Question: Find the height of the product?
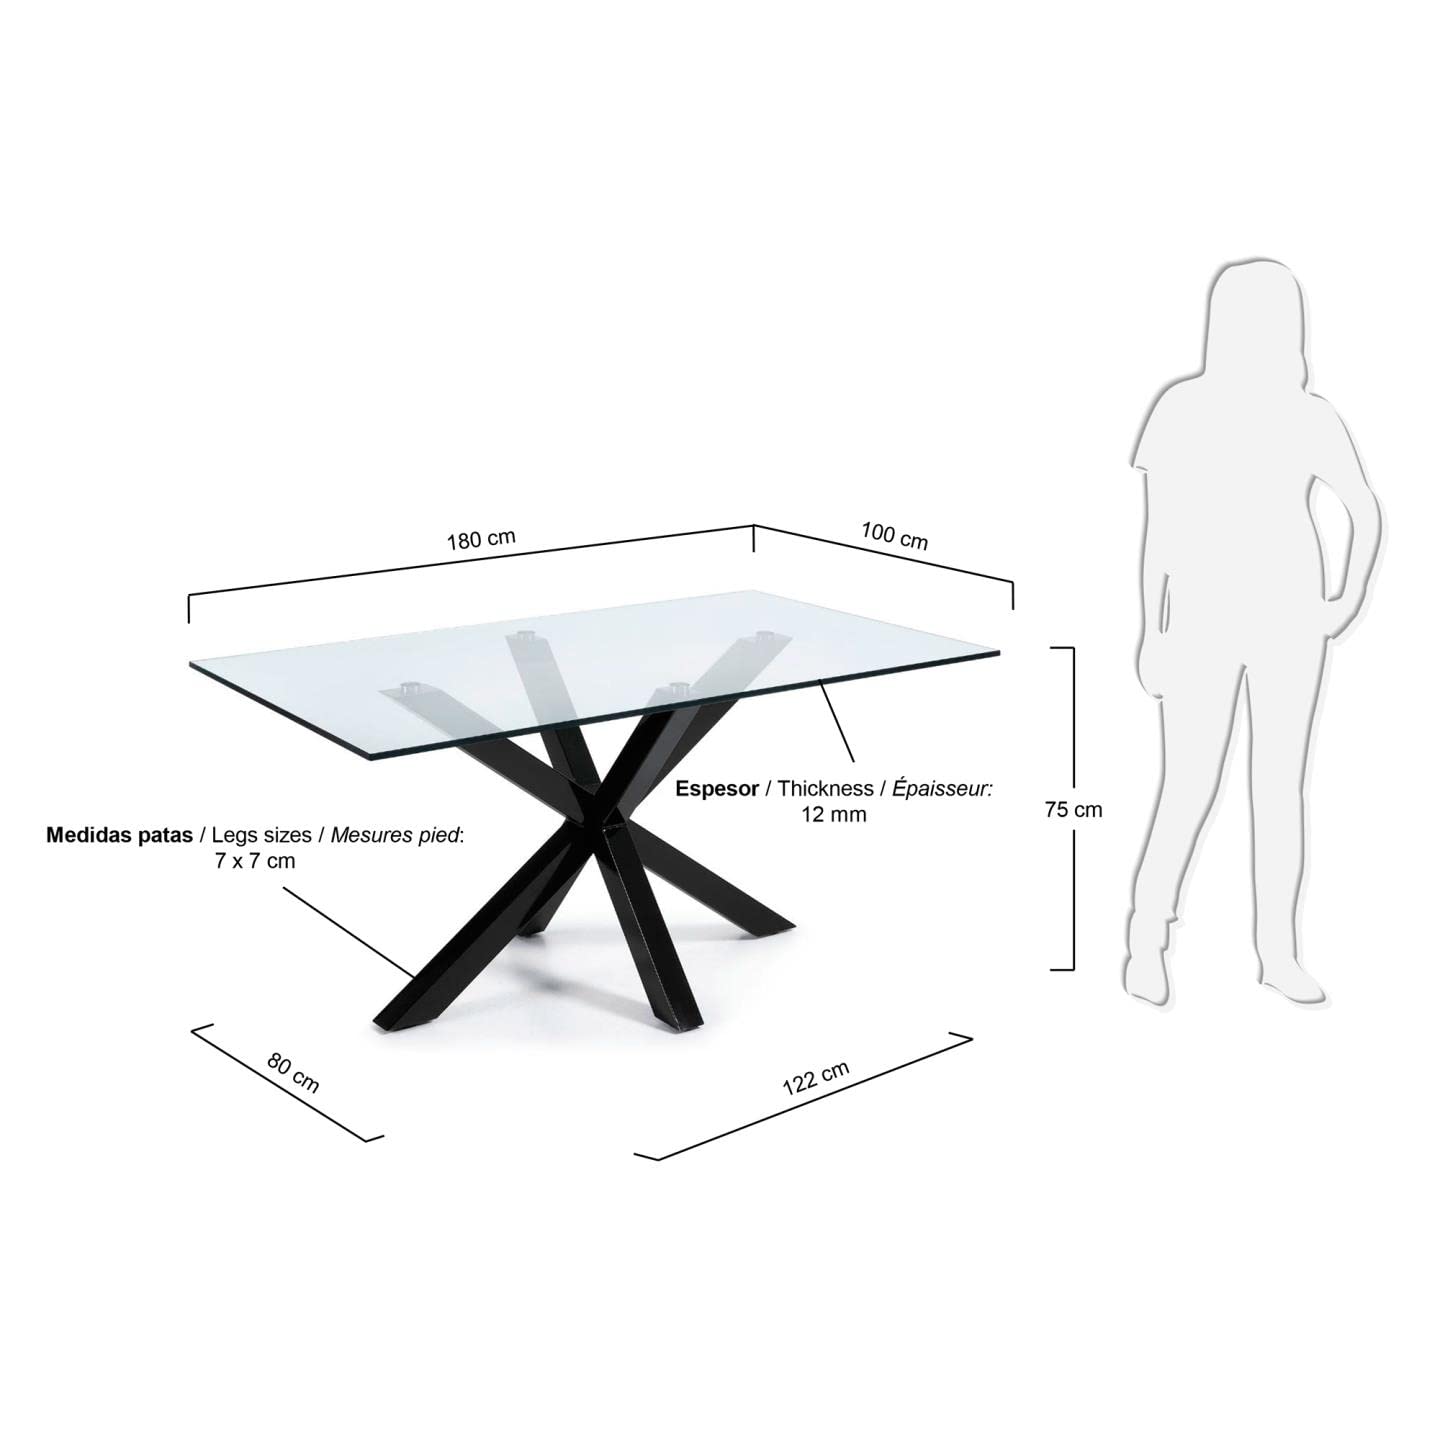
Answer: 75.0 centimetre